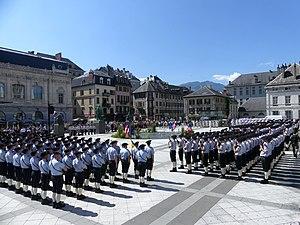
Vue des unités composant le 13ème Bataillon de chasseurs alpins de Chambéry en Savoie, sur la place du palais de justice de la ville durant la passation de commandement 2018.
Le 13ᵉ bataillon de chasseurs alpins est une unité militaire d'infanterie de l'Armée de terre française, spécialisée dans le combat en montagne. Il fait aujourd'hui partie de la 27e brigade d'infanterie de montagne et est stationné au Quartier Roc Noir à Barby en Savoie.